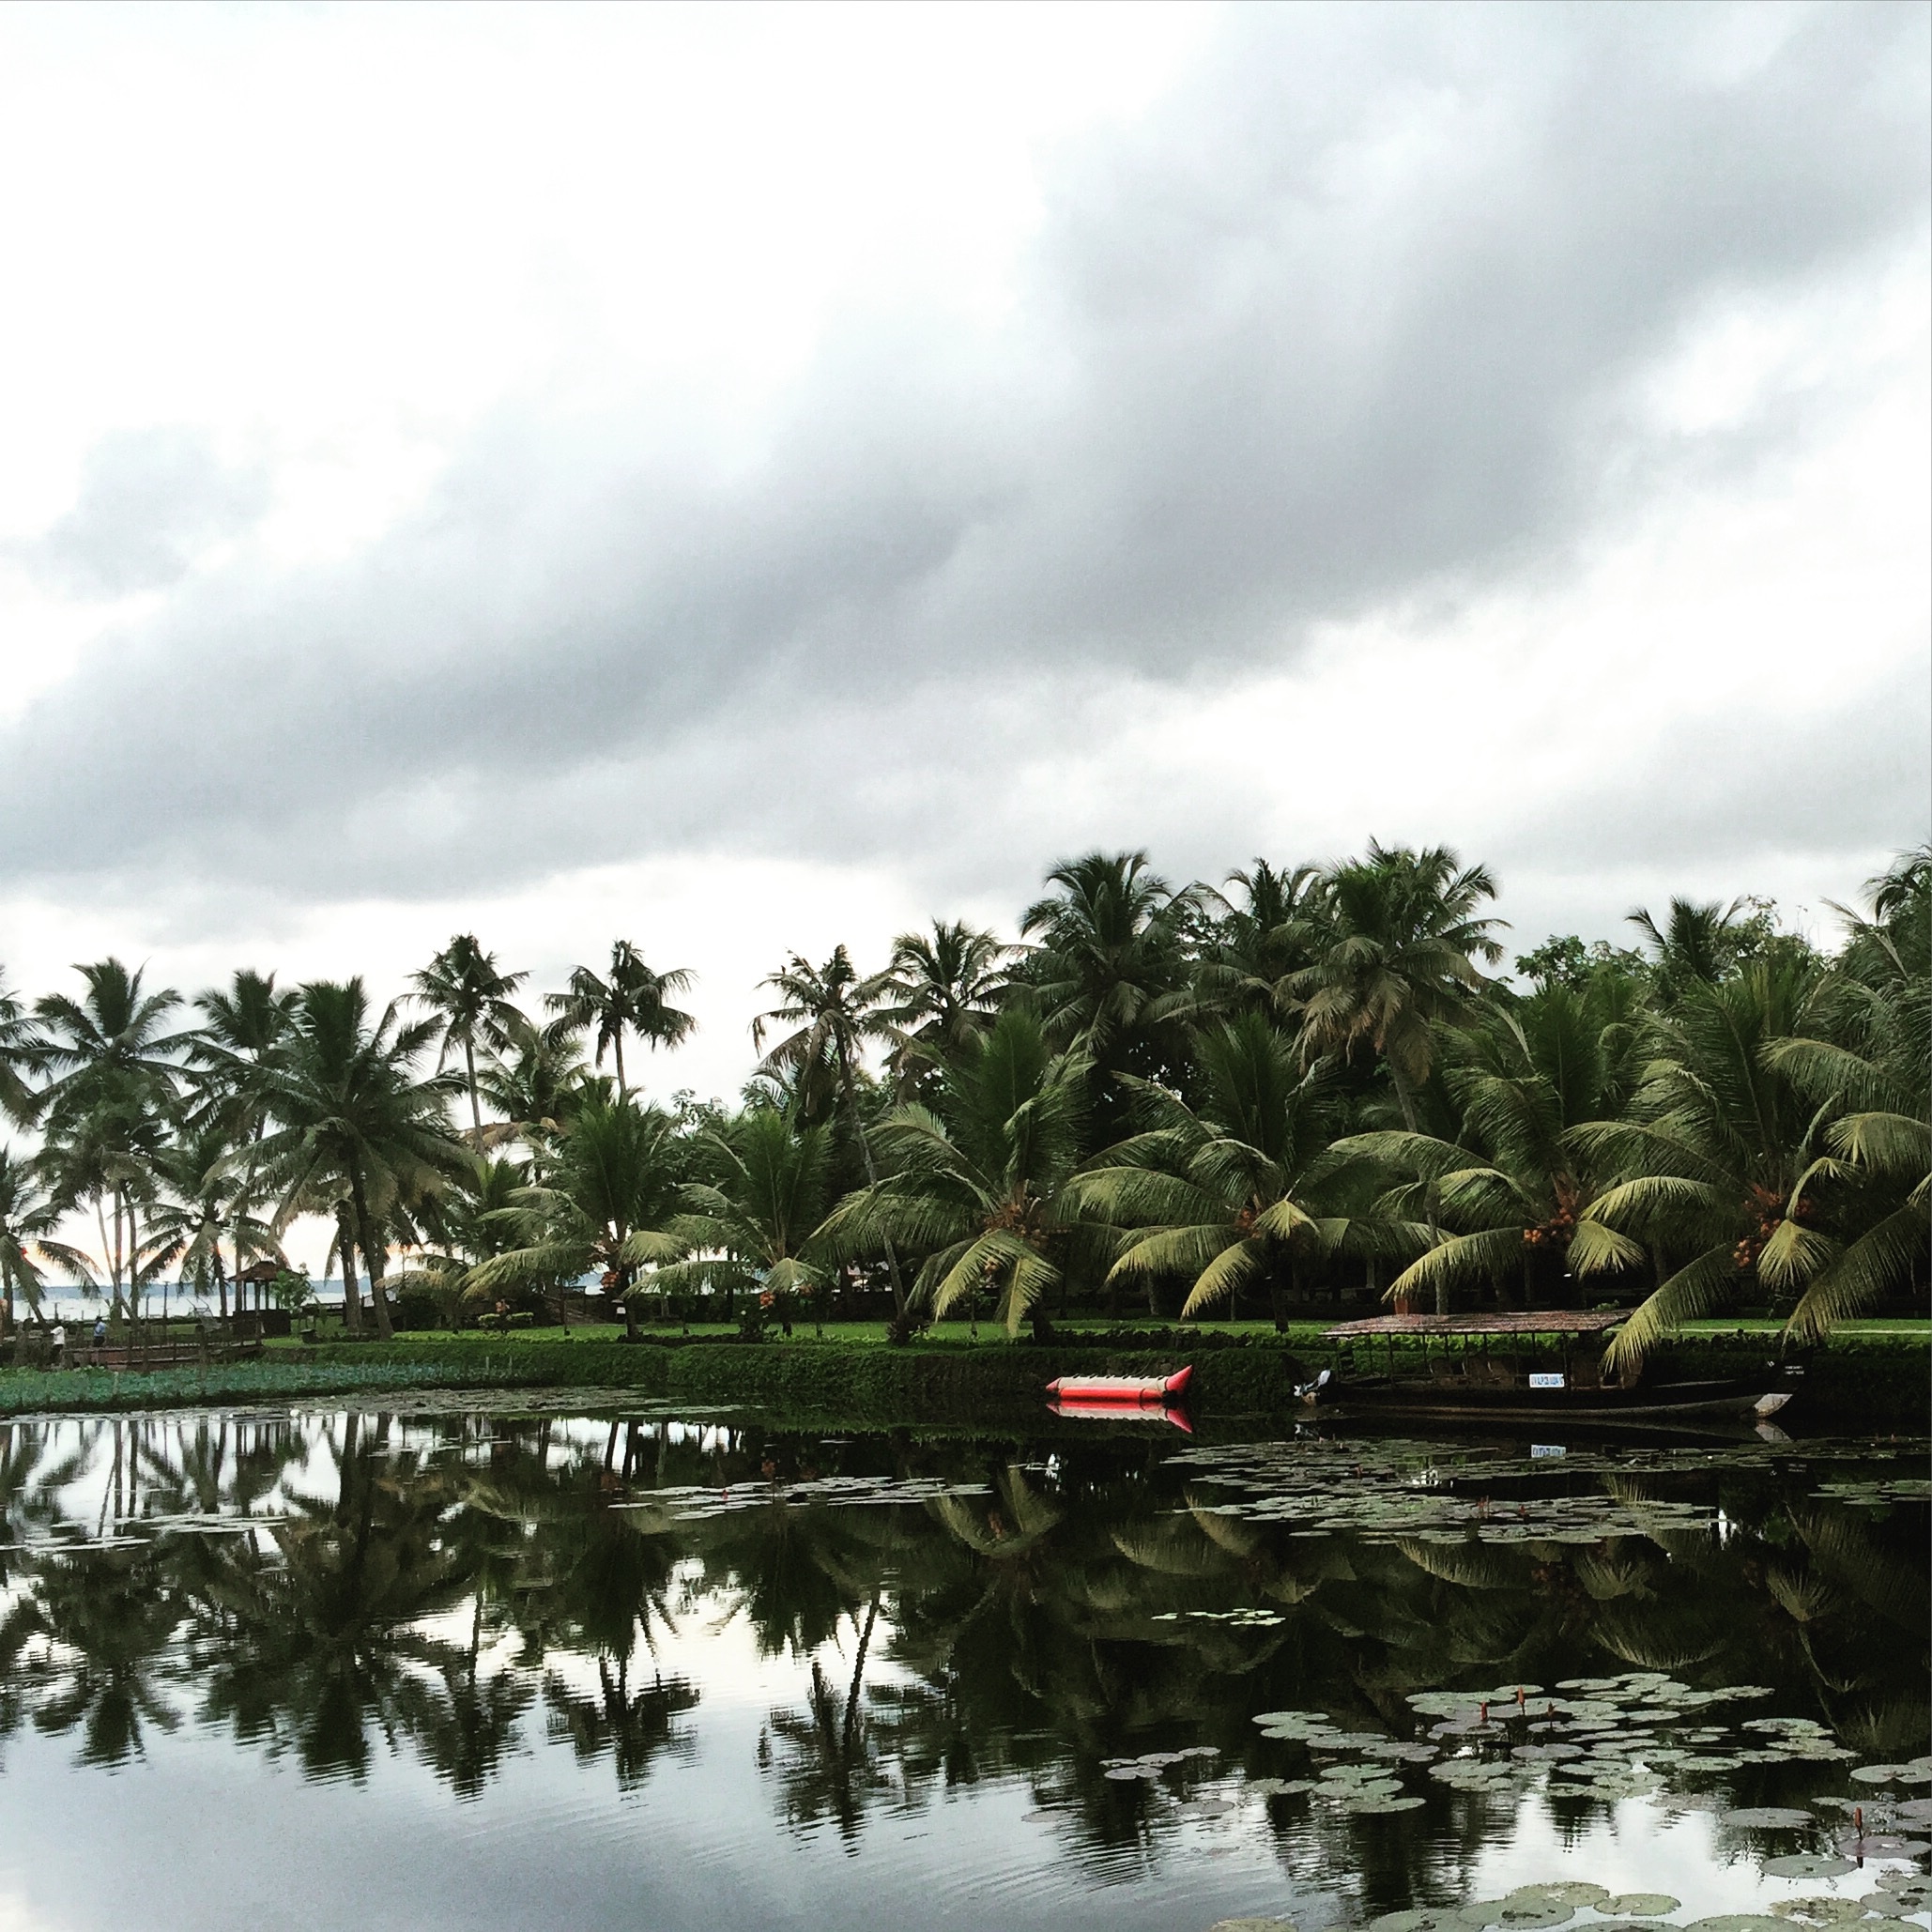
sea, coast, tree, water, nature, sky, shore, lake, river, reflection, bay, waterway, wetland, habitat, arecales